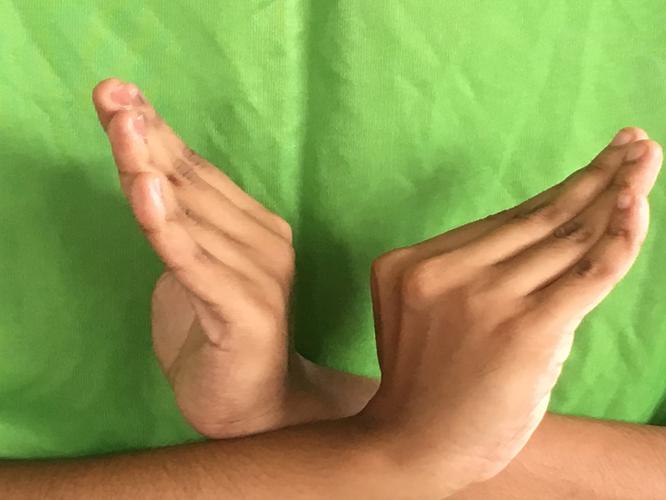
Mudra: Nagabandha
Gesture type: double_hand